Lycoptera

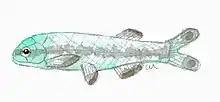
A reconstruction of "Lycoptera davidi"

"Lycoptera" species were small freshwater fish. Most species fed on plankton, and had numerous tiny teeth. A few species like "L. gansuensis", "L. muroii", and "L. sinensis" had larger teeth and probably fed on small insects and their larvae.